Gabrielė Leščinskaitė

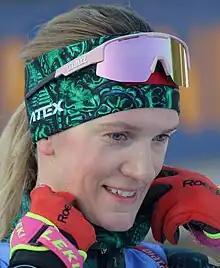
Lescinskaite in 2023

Gabrielė Leščinskaitė (born 25 March 1996) is a Lithuanian biathlete and sport psychologist. She represented Lithuania at the Junior World Championships in 2012, 2013, 2014 and 2015, and at the Biathlon World Championships 2015 in Kontiolahti. In 2022 she represented Lithuania at the 2022 Beijing Olympics.